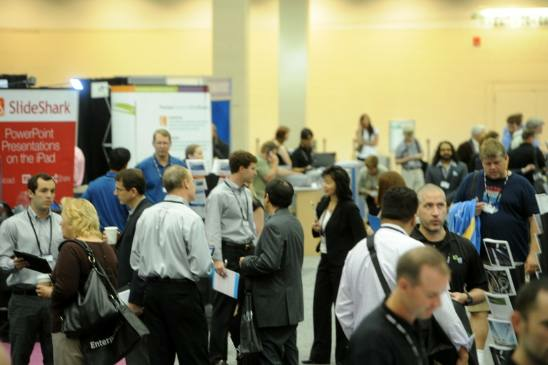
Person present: Yes